Banksia, New South Wales

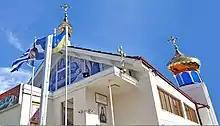
St Savvas of Kalymnos Orthodox Church Banksia (Formerly the Historical Banksia Free Church)

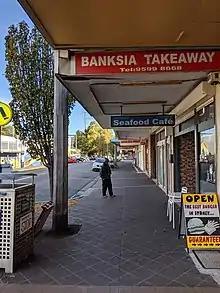
Shops on Railway Street

Banksia is mainly residential with a few commercial developments. It features mostly low density houses and some medium density blocks of flats. Banksia shopping centre consists of a small group of shops on Railway Street beside Banksia railway station. It includes Banksia Bakery, a take-away shop, a convenience store, chemist, Australia Post and a number of hairdressers.